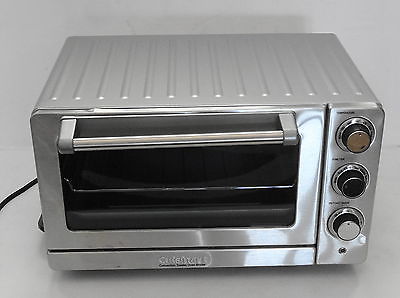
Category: toaster